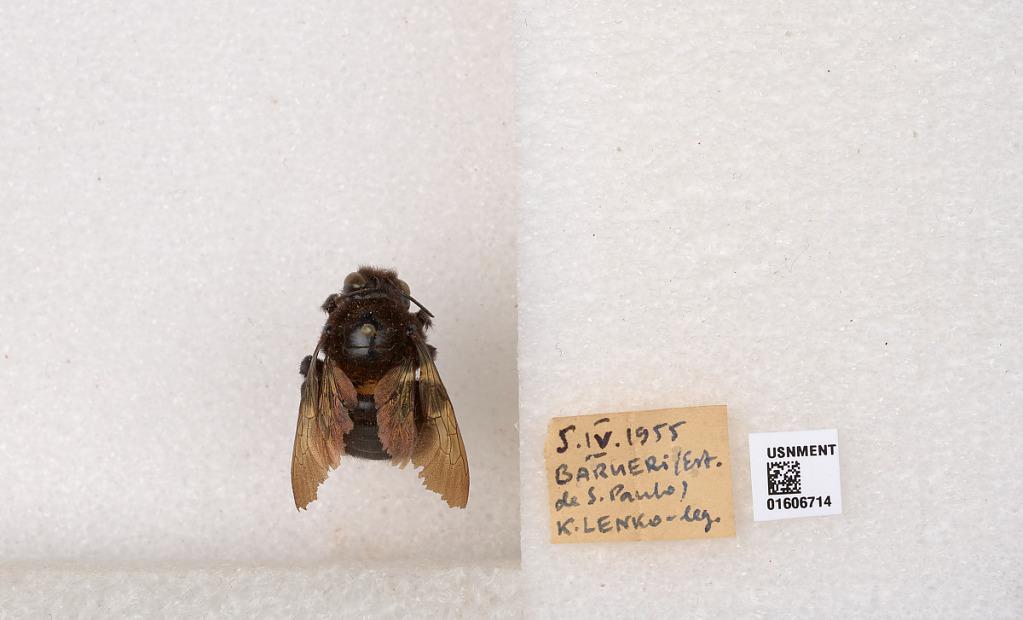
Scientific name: Xylocopa (Neoxylocopa) brasilianorum (Linnaeus)
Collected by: K. Lenko
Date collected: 1955-4-5
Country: Brazil
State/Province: Sao Paulo
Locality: Barueri